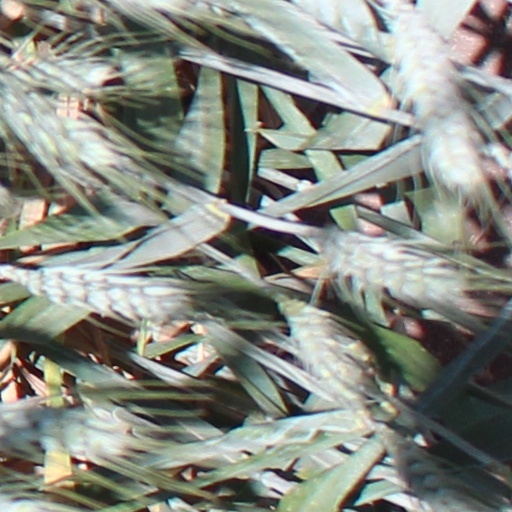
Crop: wheat